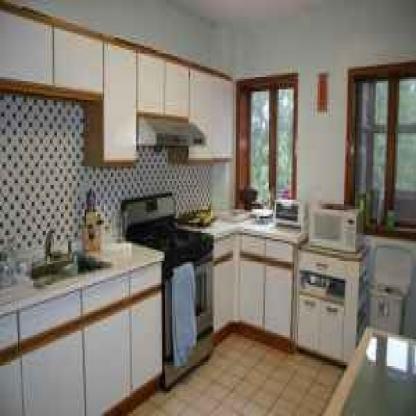
Scene: Indoor